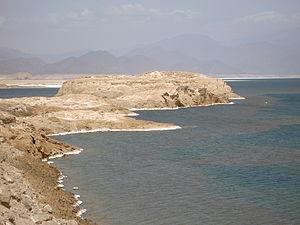
Cet article recense les sites inscrits au patrimoine mondial de Djibouti.